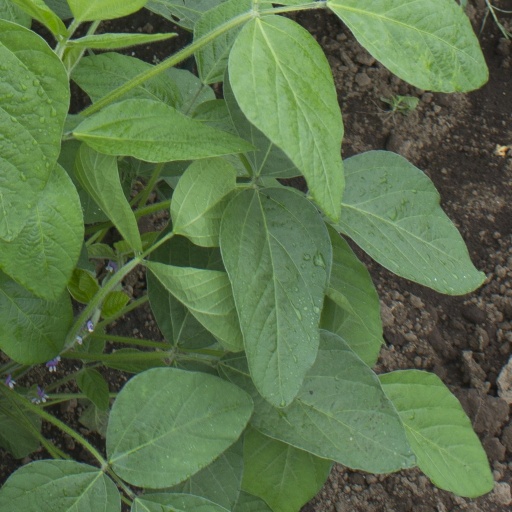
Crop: soybean